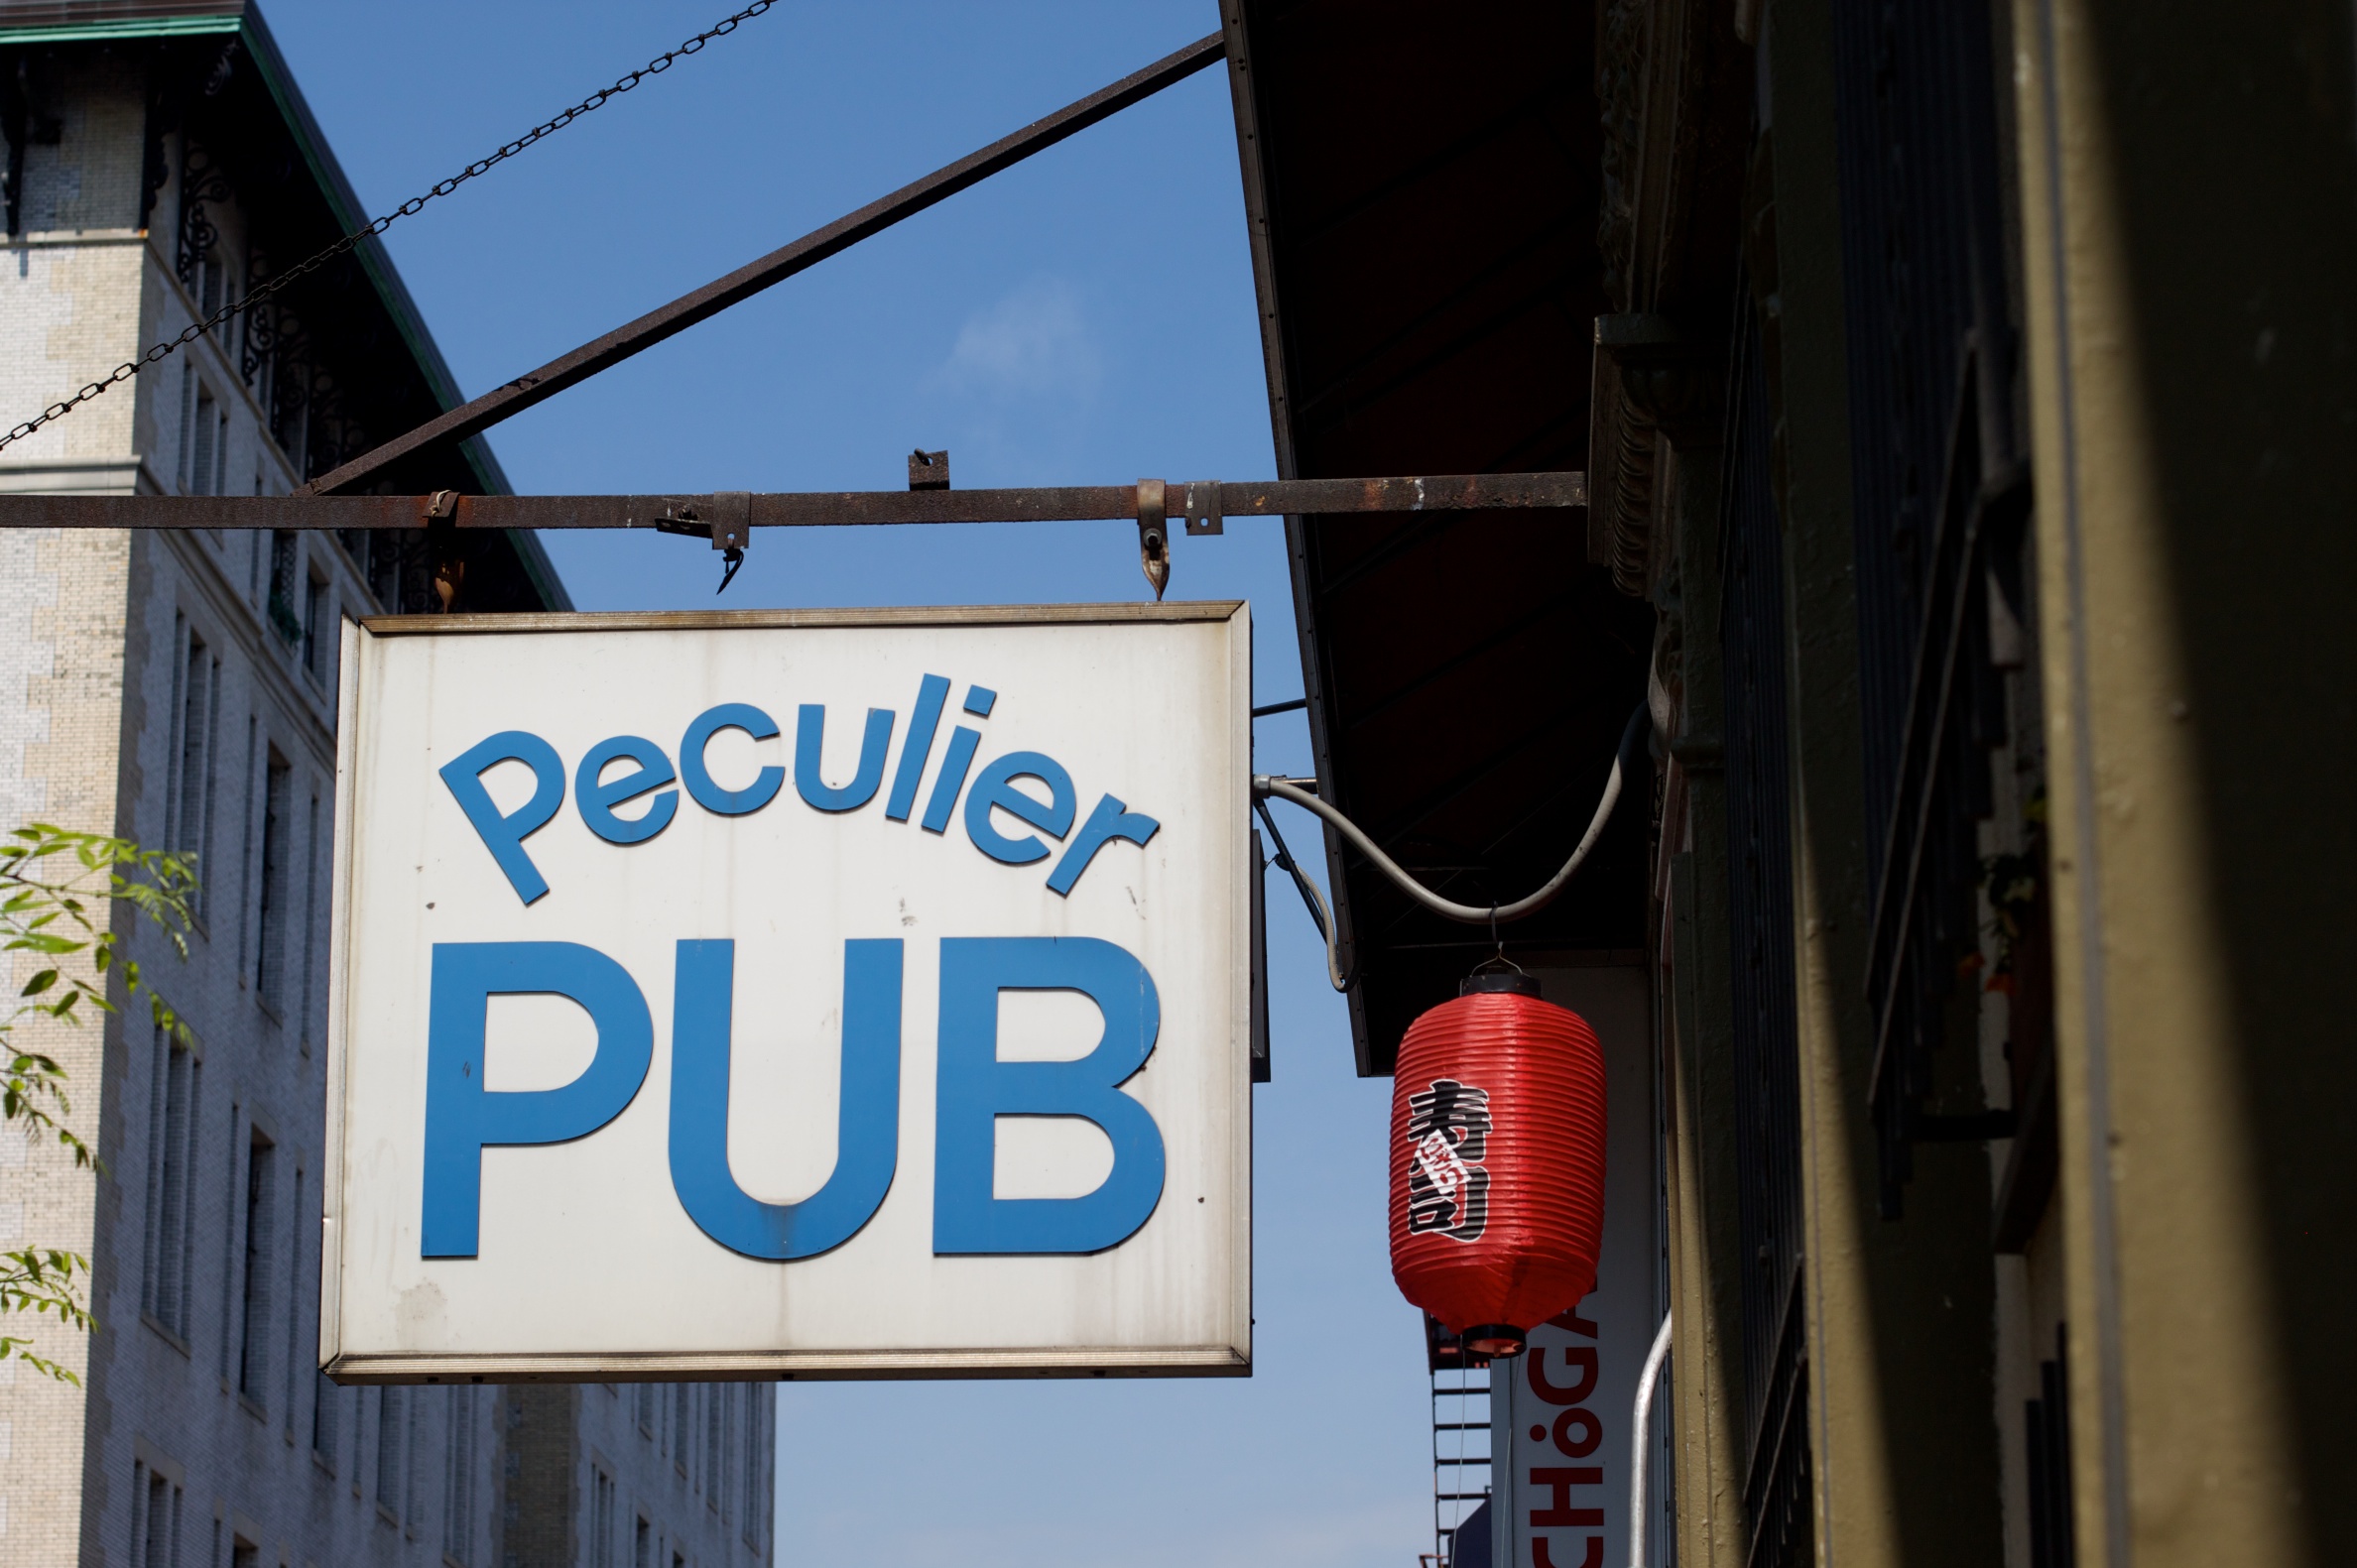
street, sign, blue, street sign, signage, sigh